List of birds of Botswana

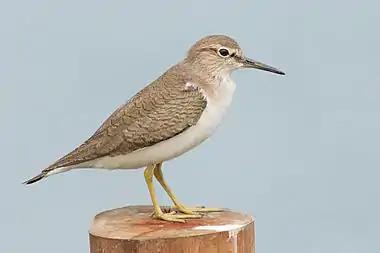
Common sandpiper

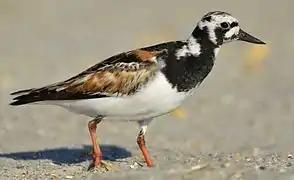
Ruddy turnstone

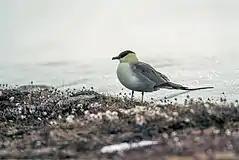
Long-tailed jaeger

Scolopacidae is a large diverse family of small to medium-sized shorebirds including the sandpipers, curlews, godwits, shanks, tattlers, woodcocks, snipes, dowitchers, and phalaropes. The majority of these species eat small invertebrates picked out of the mud or soil. Variation in length of legs and bills enables multiple species to feed in the same habitat, particularly on the coast, without direct competition for food.